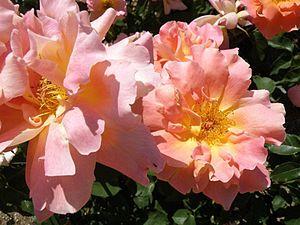
Pedro Dot Martínez est un rosiériste espagnol qui compte parmi les grands créateurs de roses du monde. Un certain nombre de ses cultivars sont considérés comme ayant des caractéristiques fort originales.